Spanish Aviation Safety and Security Agency

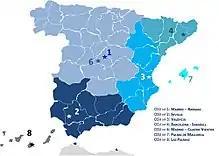
Agency Offices

The Spanish Aviation Safety and Security Agency, also known by the acronym AESA (Spanish: "Agencia Estatal de Seguridad Aérea"), is the civil aviation authority for Spain.